Thorium

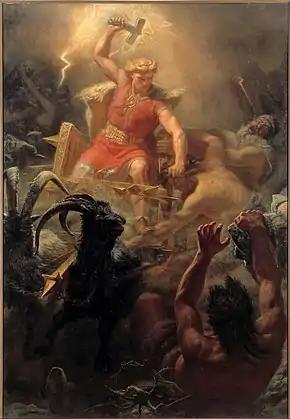
"Thor's Fight with the Giants" (1872) by Mårten Eskil Winge; Thor, the Norse god of thunder, raising his hammer Mjölnir in a battle against the giants.

In 1815, the Swedish chemist Jöns Jacob Berzelius analysed an unusual sample of gadolinite from a copper mine in Falun, central Sweden. He noted impregnated traces of a white mineral, which he cautiously assumed to be an earth (oxide in modern chemical nomenclature) of an unknown element. Berzelius had already discovered two elements, cerium and selenium, but he had made a public mistake once, announcing a new element, "gahnium", that turned out to be zinc oxide. Berzelius privately named the putative element "thorium" in 1817 and its supposed oxide "thorina" after Thor, the Norse god of thunder. In 1824, after more deposits of the same mineral in Vest-Agder, Norway, were discovered, he retracted his findings, as the mineral (later named xenotime) proved to be mostly yttrium orthophosphate.